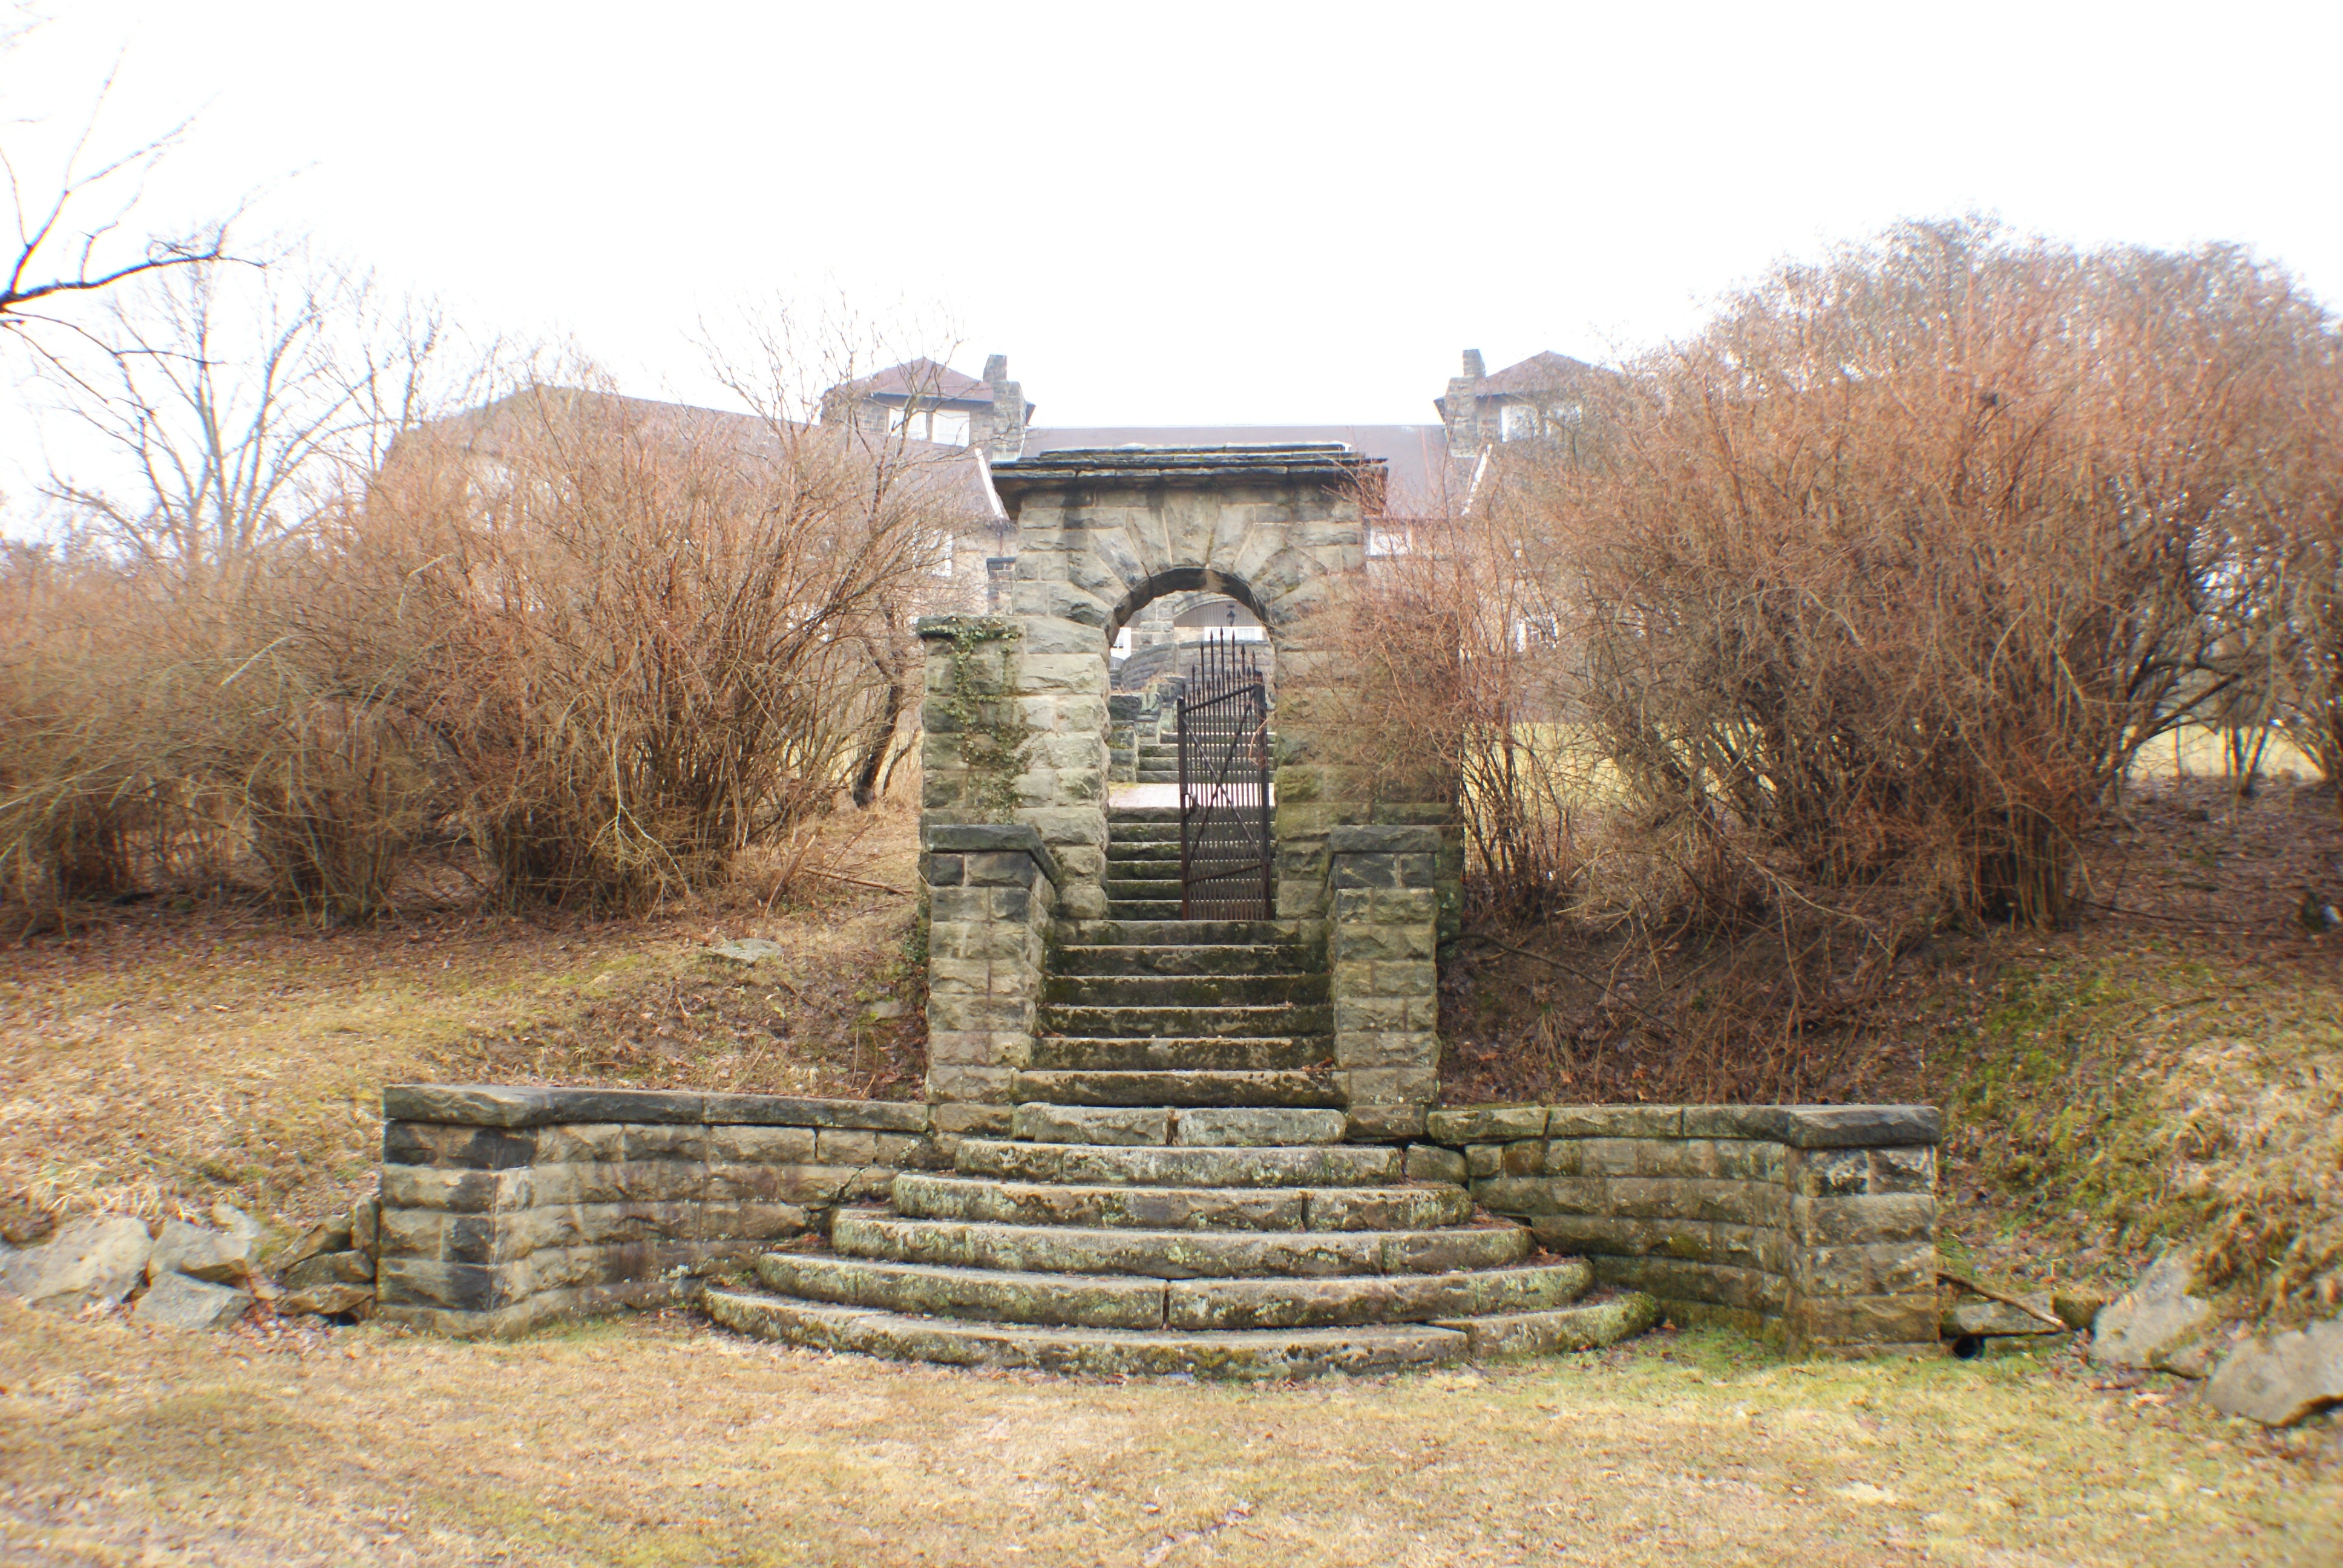
building, stone, monument, rust, entrance, property, chapel, ruin, gate, ruins, creepy, estate